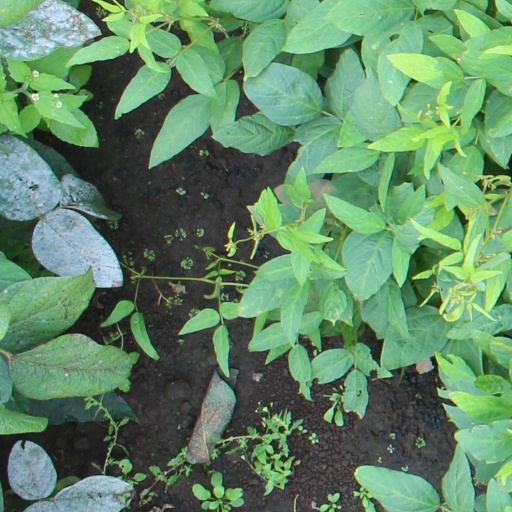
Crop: soybean